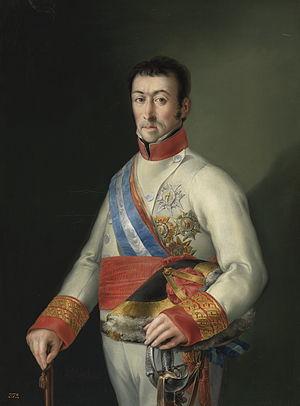
La Guerre d’indépendance de l’Argentine, aussi appelée Guerre des Provinces unies du Río de la Plata est l’ensemble des batailles et campagnes militaires qui, dans le cadre des guerres d’indépendance hispanoaméricaines, eurent lieu en Amérique du Sud et auxquelles prirent part des forces militaires des Provinces unies du Río de la Plata, État qui succéda à la Vice-royauté du Río de la Plata et fut le prédécesseur de la République d’Argentine.
Francisco Javier de Elío, était un haut militaire espagnol, gouverneur de Montevideo à partir de 1807, puis, par décision de la Junte de Cadix, vice-roi du Río de la Plata. Revenu en Espagne, il devint un héros de la guerre d’indépendance de l’Espagne contre la France, combattant notamment contre Suchet, mais fut à partir de 1814 l’un des principaux protagonistes et responsables de la répression absolutiste qui fit suite à la restauration des Bourbons en Espagne, ce qui lui valut d’être incarcéré, puis exécuté, dans le sillage de la Révolution libérale de 1820.
La vice-royauté du Río de la Plata fut créée en 1776 sur ordre du roi Charles III d'Espagne, dans le but d'améliorer la défense des colonies espagnoles d'Amérique du Sud et de mieux protéger les grandes voies de communication qui drainaient les richesses de cette dernière depuis le Pérou jusqu'à l'océan Atlantique en direction de l'Espagne.
La Révolution de Chuquisaca est le soulèvement populaire survenu le 25 mai 1809 dans la ville de Chuquisaca, sise alors dans la vice-royauté du Río de la Plata. La Real Audiencia de Charcas, avec l’appui des milieux indépendantistes et du collège des docteurs de l’université, destituèrent le gouverneur en place et formèrent leur propre comité local de gouvernement. Ce mouvement de rébellion se produisit dans un contexte de flottement politique consécutif à l’occupation par les troupes napoléonniennes d’une partie de la métropole espagnole ; la mise en détention de la famille royale par la France avait déterminé la création en Espagne de diverses juntes prétendant régner sur les territoires d’outre-mer au nom du souverain déchu.